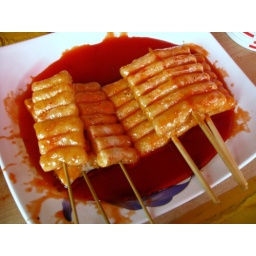
Ttuk-bokki (Rice cakes in spicy red sauce)